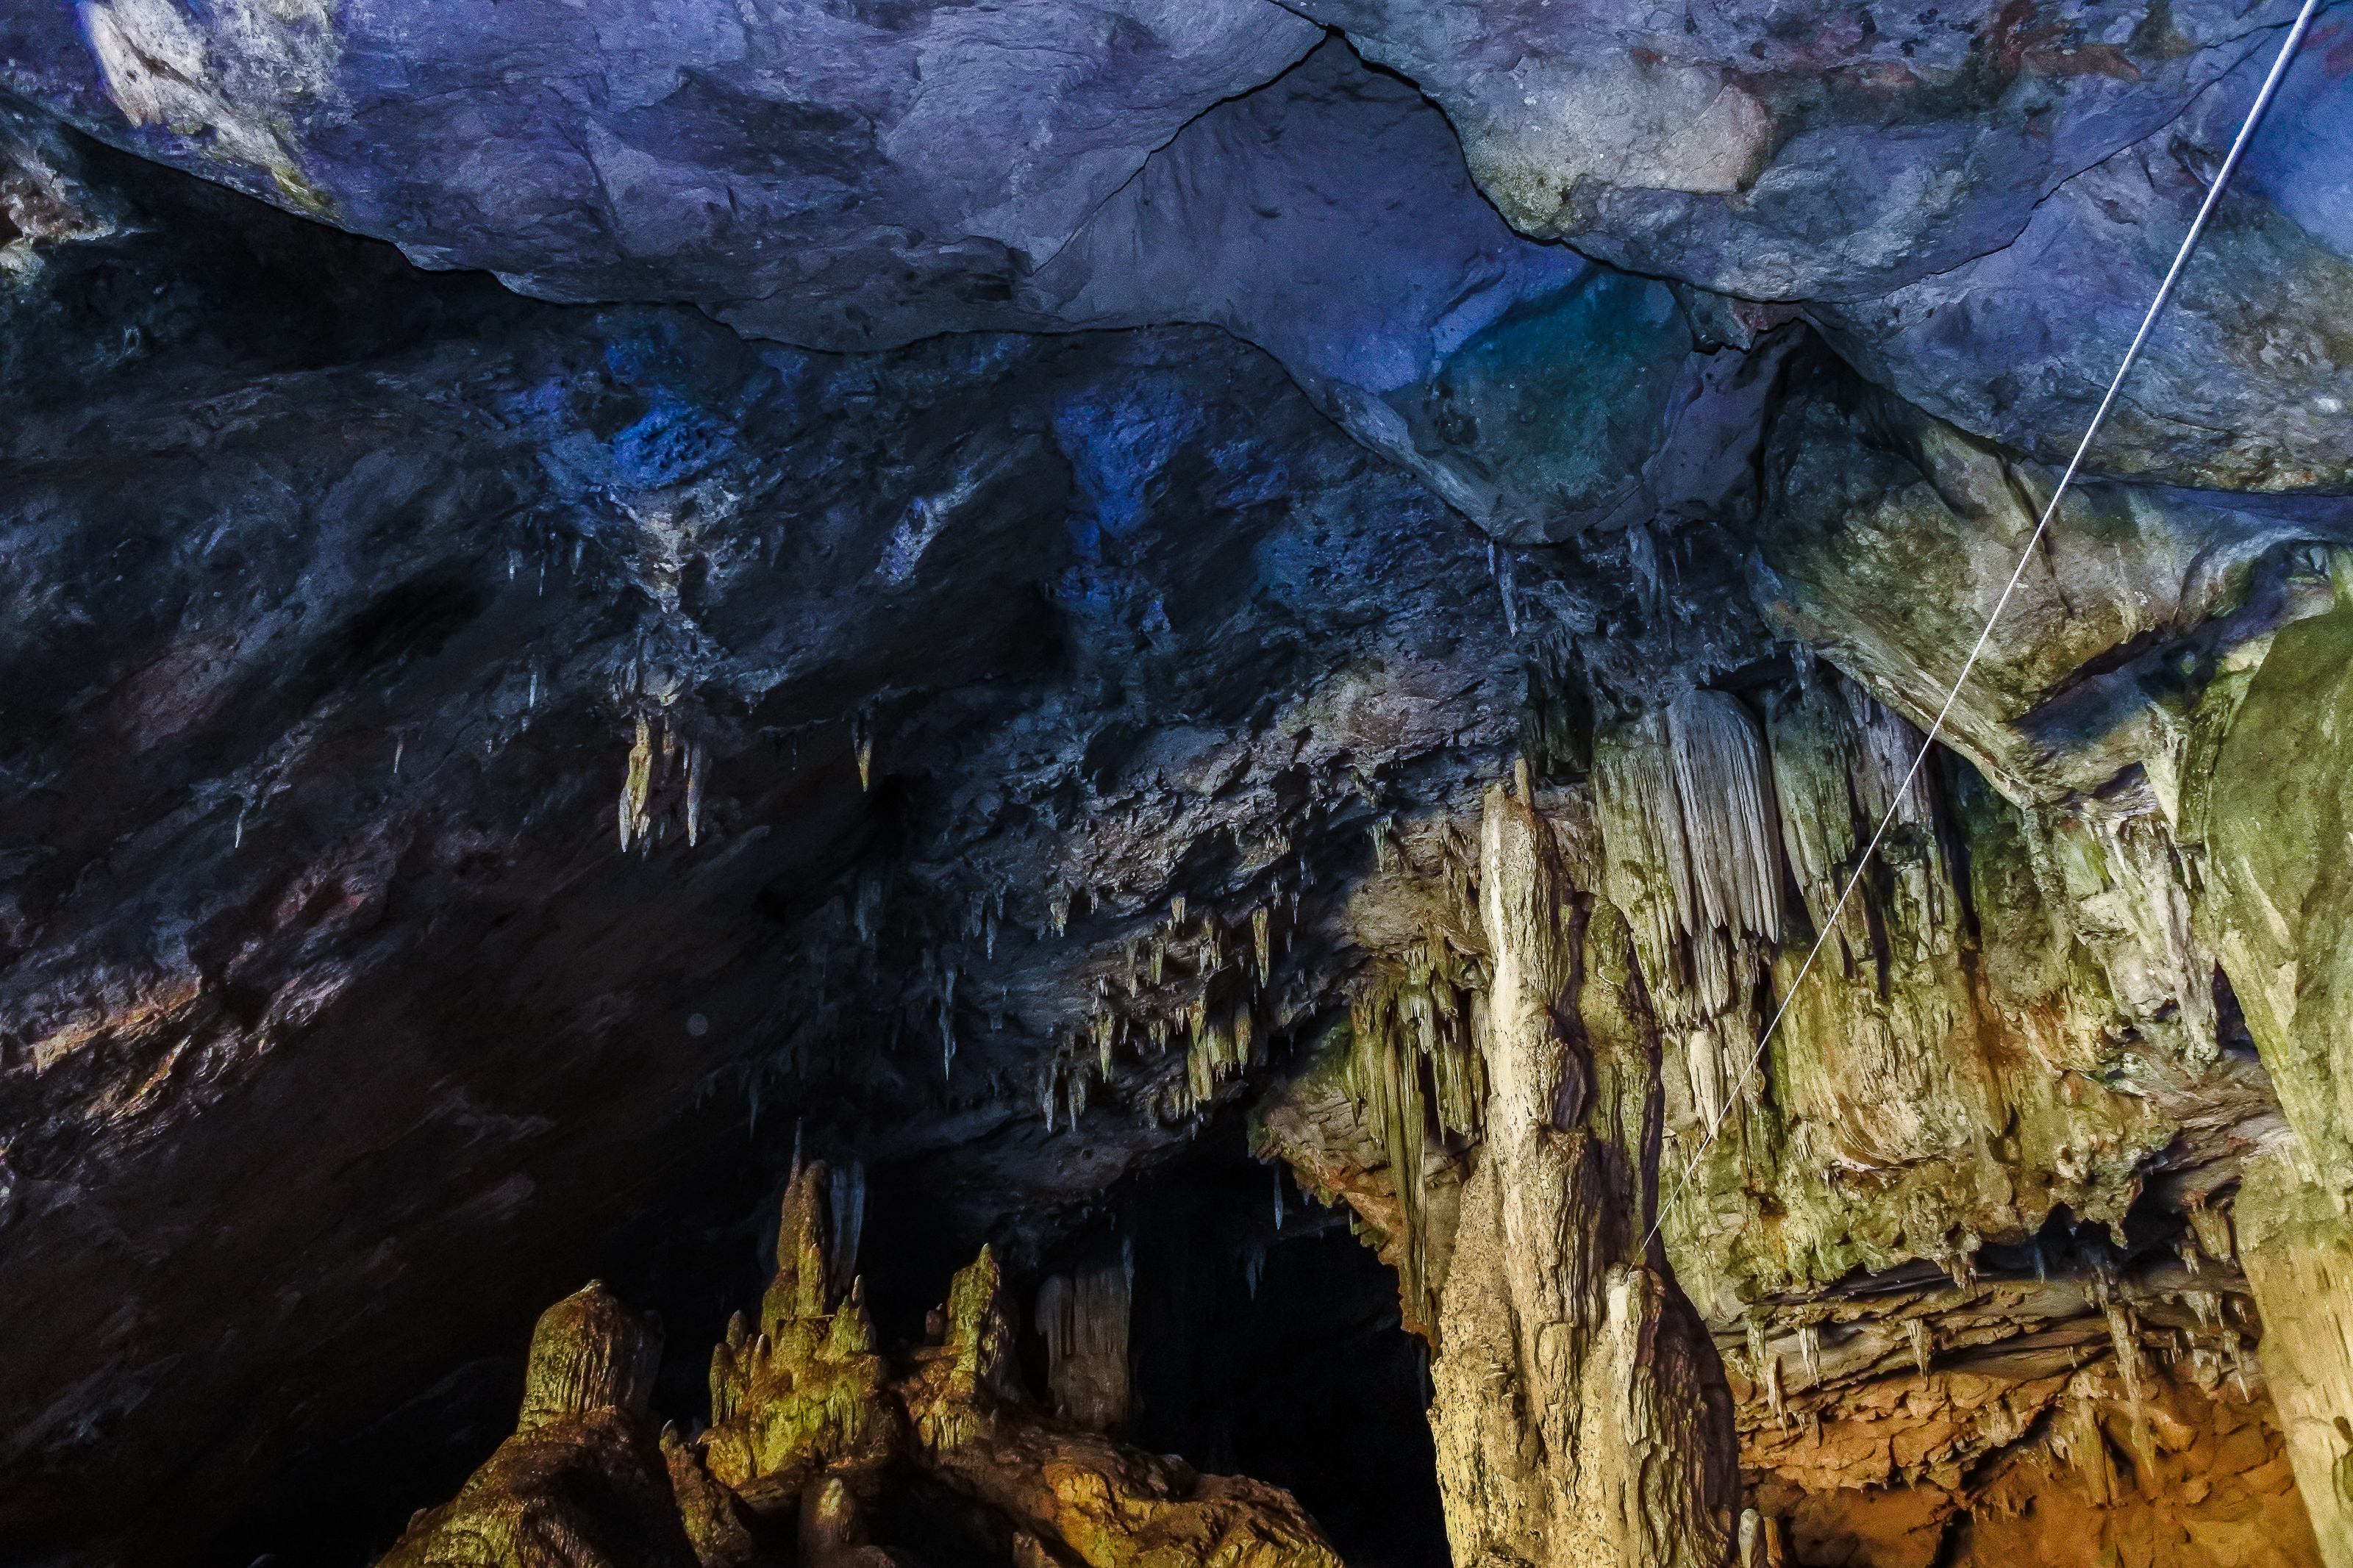
lod, tourism, geology, inside, scenic, sun, interior, lot, rock, amazing, beautiful, mountain, limestone, tham, walking, thailand, dark, pai, cave, famous, green, natural, nature, asia, stalagmite, people, water, lifestyle, stone, adventure, mae hong son, outdoor, attraction, light, underground, background, person, stalactite, backpack, fish, sunset, silhouette, river, travel, landscape, formation, natural landscape, nature reserve, sky, coastal and oceanic landforms, tree, erosion, bedrock, outcrop, geological phenomenon, pit cave, plant, speleothem, fault, national park